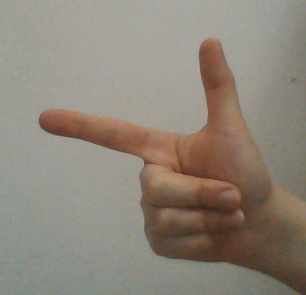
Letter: yaa